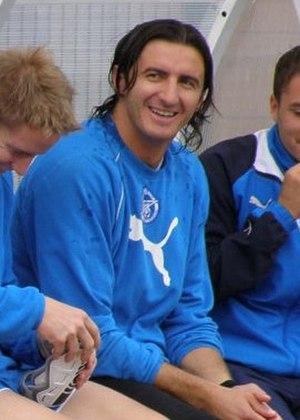
Kamil Čontofalský est un footballeur international slovaque né le 3 juin 1978 à Košice en Tchécoslovaquie.